Sport in Ukraine

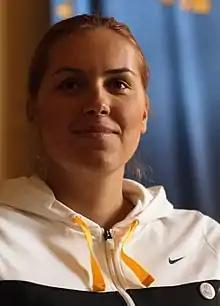
Swimmer Yana Klochkova holds a record of 4 Olympic gold medals

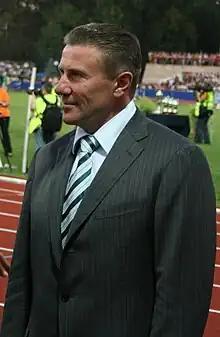
President of NOC Ukraine, Serhiy Bubka, a legendary Soviet and Ukrainian pole vault jumper

Sports in Ukraine as in any other country throughout the world plays an important role in shaping the popular view of Ukraine and Ukrainian popular culture to its residents and the rest of the world. Sports in Ukraine while it is voluntary and spontaneous, it is regulated and standardized by the government and respected government agency as well as legislation. According to the Law of Ukraine "About physical culture and sports", sports is an activity of subjects of the sphere of physical culture and sport directed to identification and the unified comparison of achievements of people in physical, intellectual, and other preparation by holding sports competitions and preparation for them. The sport has such directions: children's sports, sports for children and young people, reserve sports, elite sports (sports of higher achievements), professional sports, sports of veterans of physical culture and sport, veterans of war, the Olympic sport, not Olympic sport, office and applied and military and applied sport, sports of persons with disability and so forth.